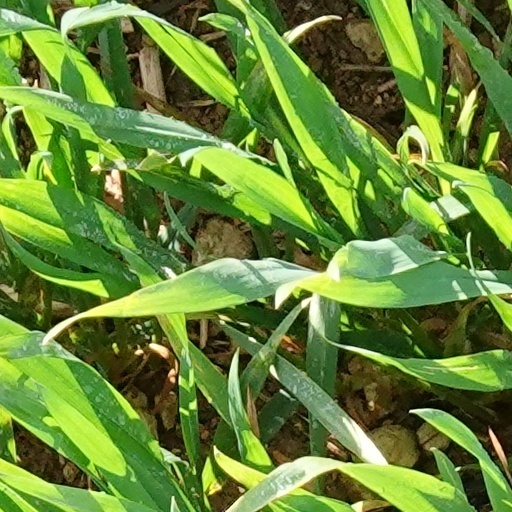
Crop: wheat